Full metal jacket (ammunition)

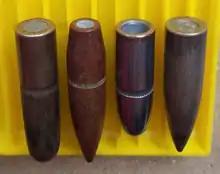
These .30-caliber (7.62 mm) full metal jacket bullets show the typical jacket openings exposing the lead alloy core on the base of the bullet to illustrate that a full metal jacket may not completely enclose the core.

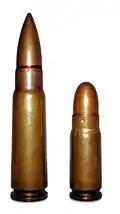
Examples of FMJ bullets in their usual shapes: pointed ("spitzer") loaded in the 7.62×39mm rifle and round-nosed loaded in the 7.62×25mm pistol cartridges

A full metal jacket (FMJ) bullet is a small-arms projectile consisting of a soft core (often lead) encased in an outer shell ("jacket") of harder metal, such as gilding metal, cupronickel, or, less commonly, a steel alloy. A bullet jacket usually allows higher muzzle velocities than bare lead without depositing significant amounts of metal in the bore. It also prevents damage to bores from hard steel or armor-piercing core materials.